Amma (1986 film)

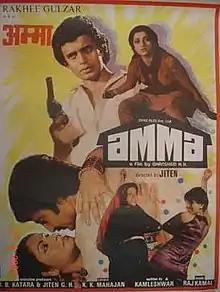
Promotional poster

Amma is a 1986 Indian Hindi-language film directed by Jiten and produced by B. B. Katra and Jiten himself, starring Mithun Chakraborty, Vijay Arora, Raakhee, and Ashok Kumar.